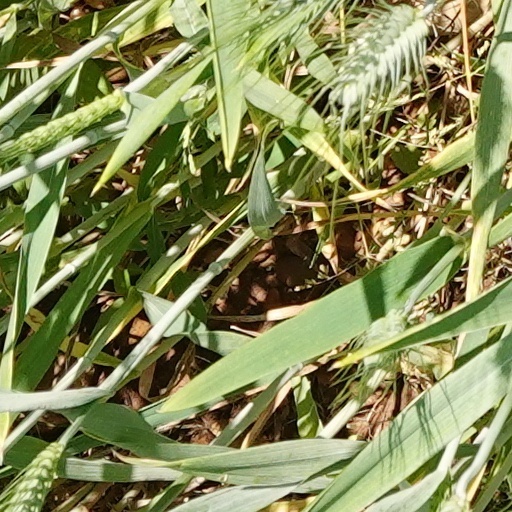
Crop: wheat